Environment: real
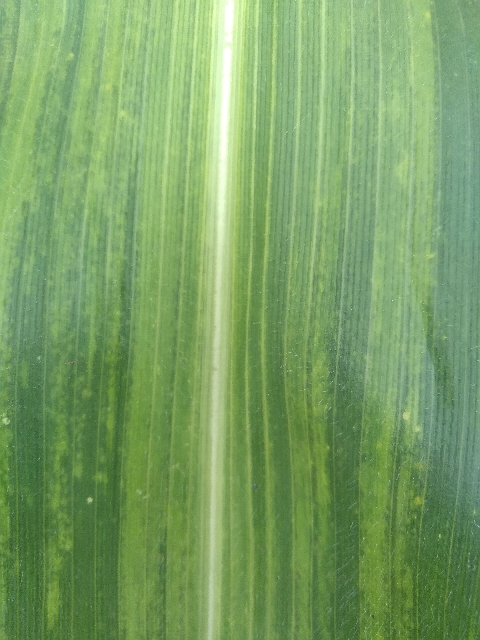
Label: lethal_necrosis